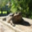
Label: frog